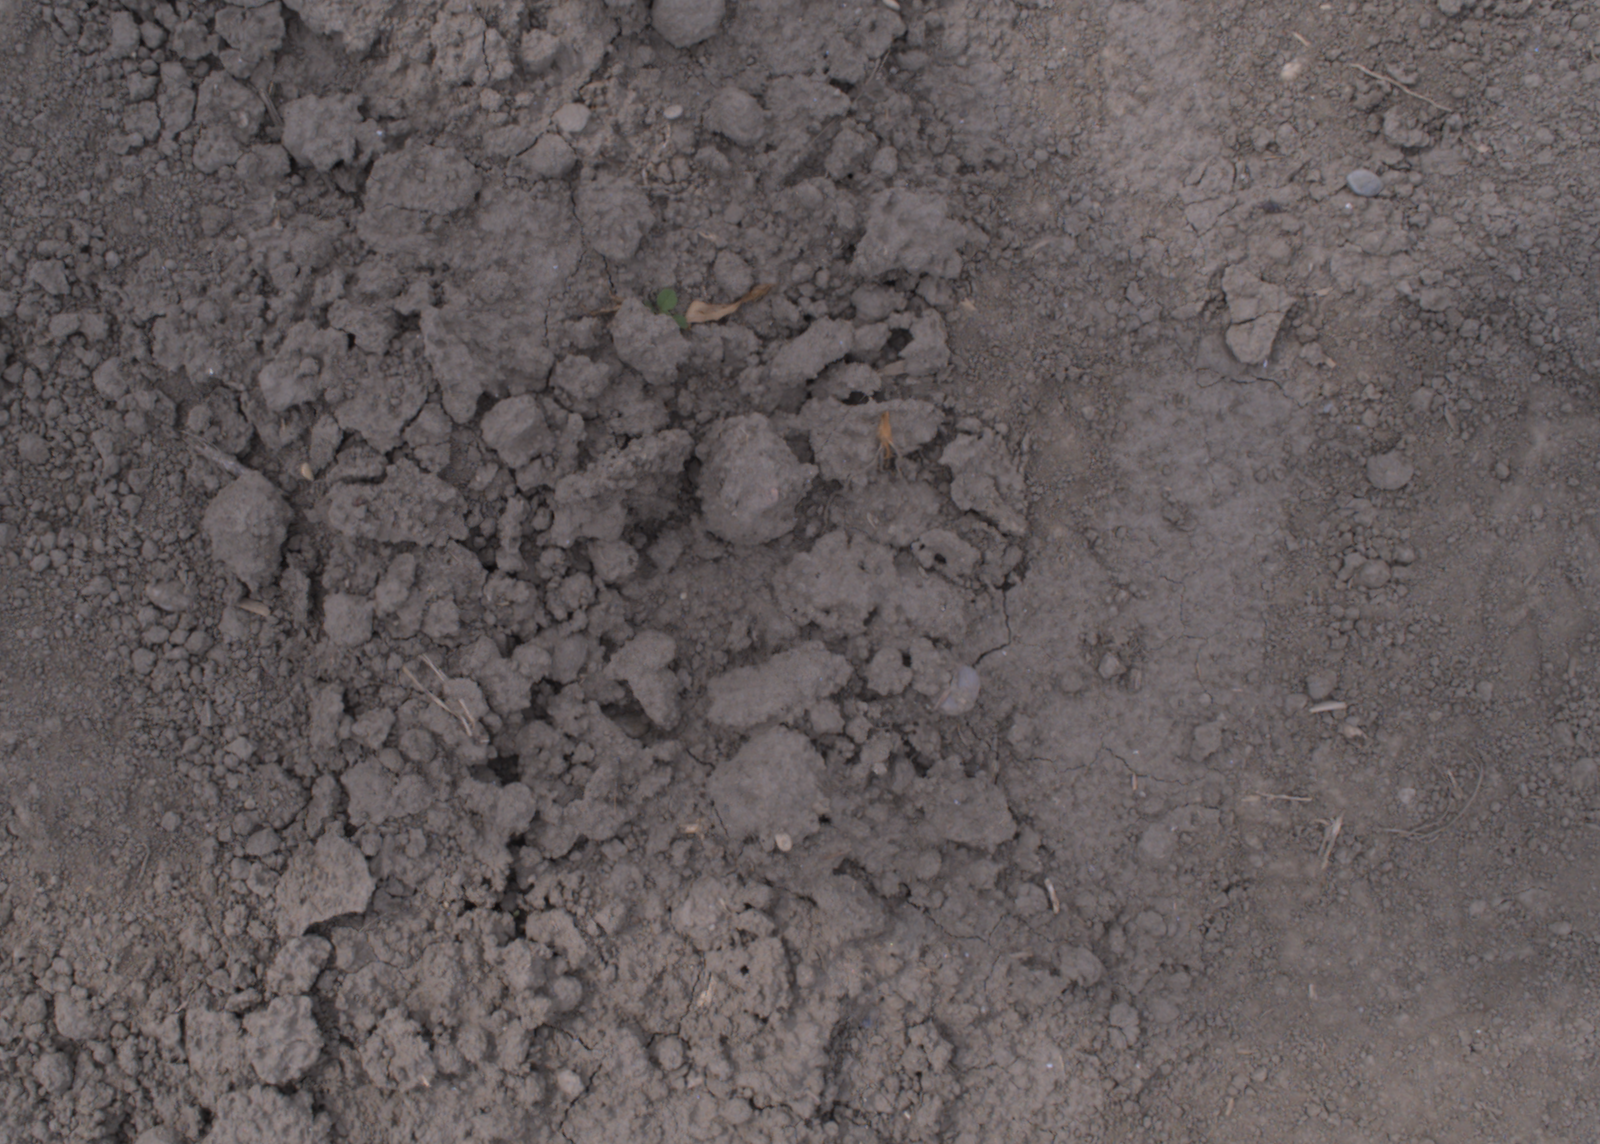
Capture date: 17.08.2020 11:13:32
Weather: cloudy
Wind: light
Seeding date: 21.07.2020
Plant canopy height (mm): 910